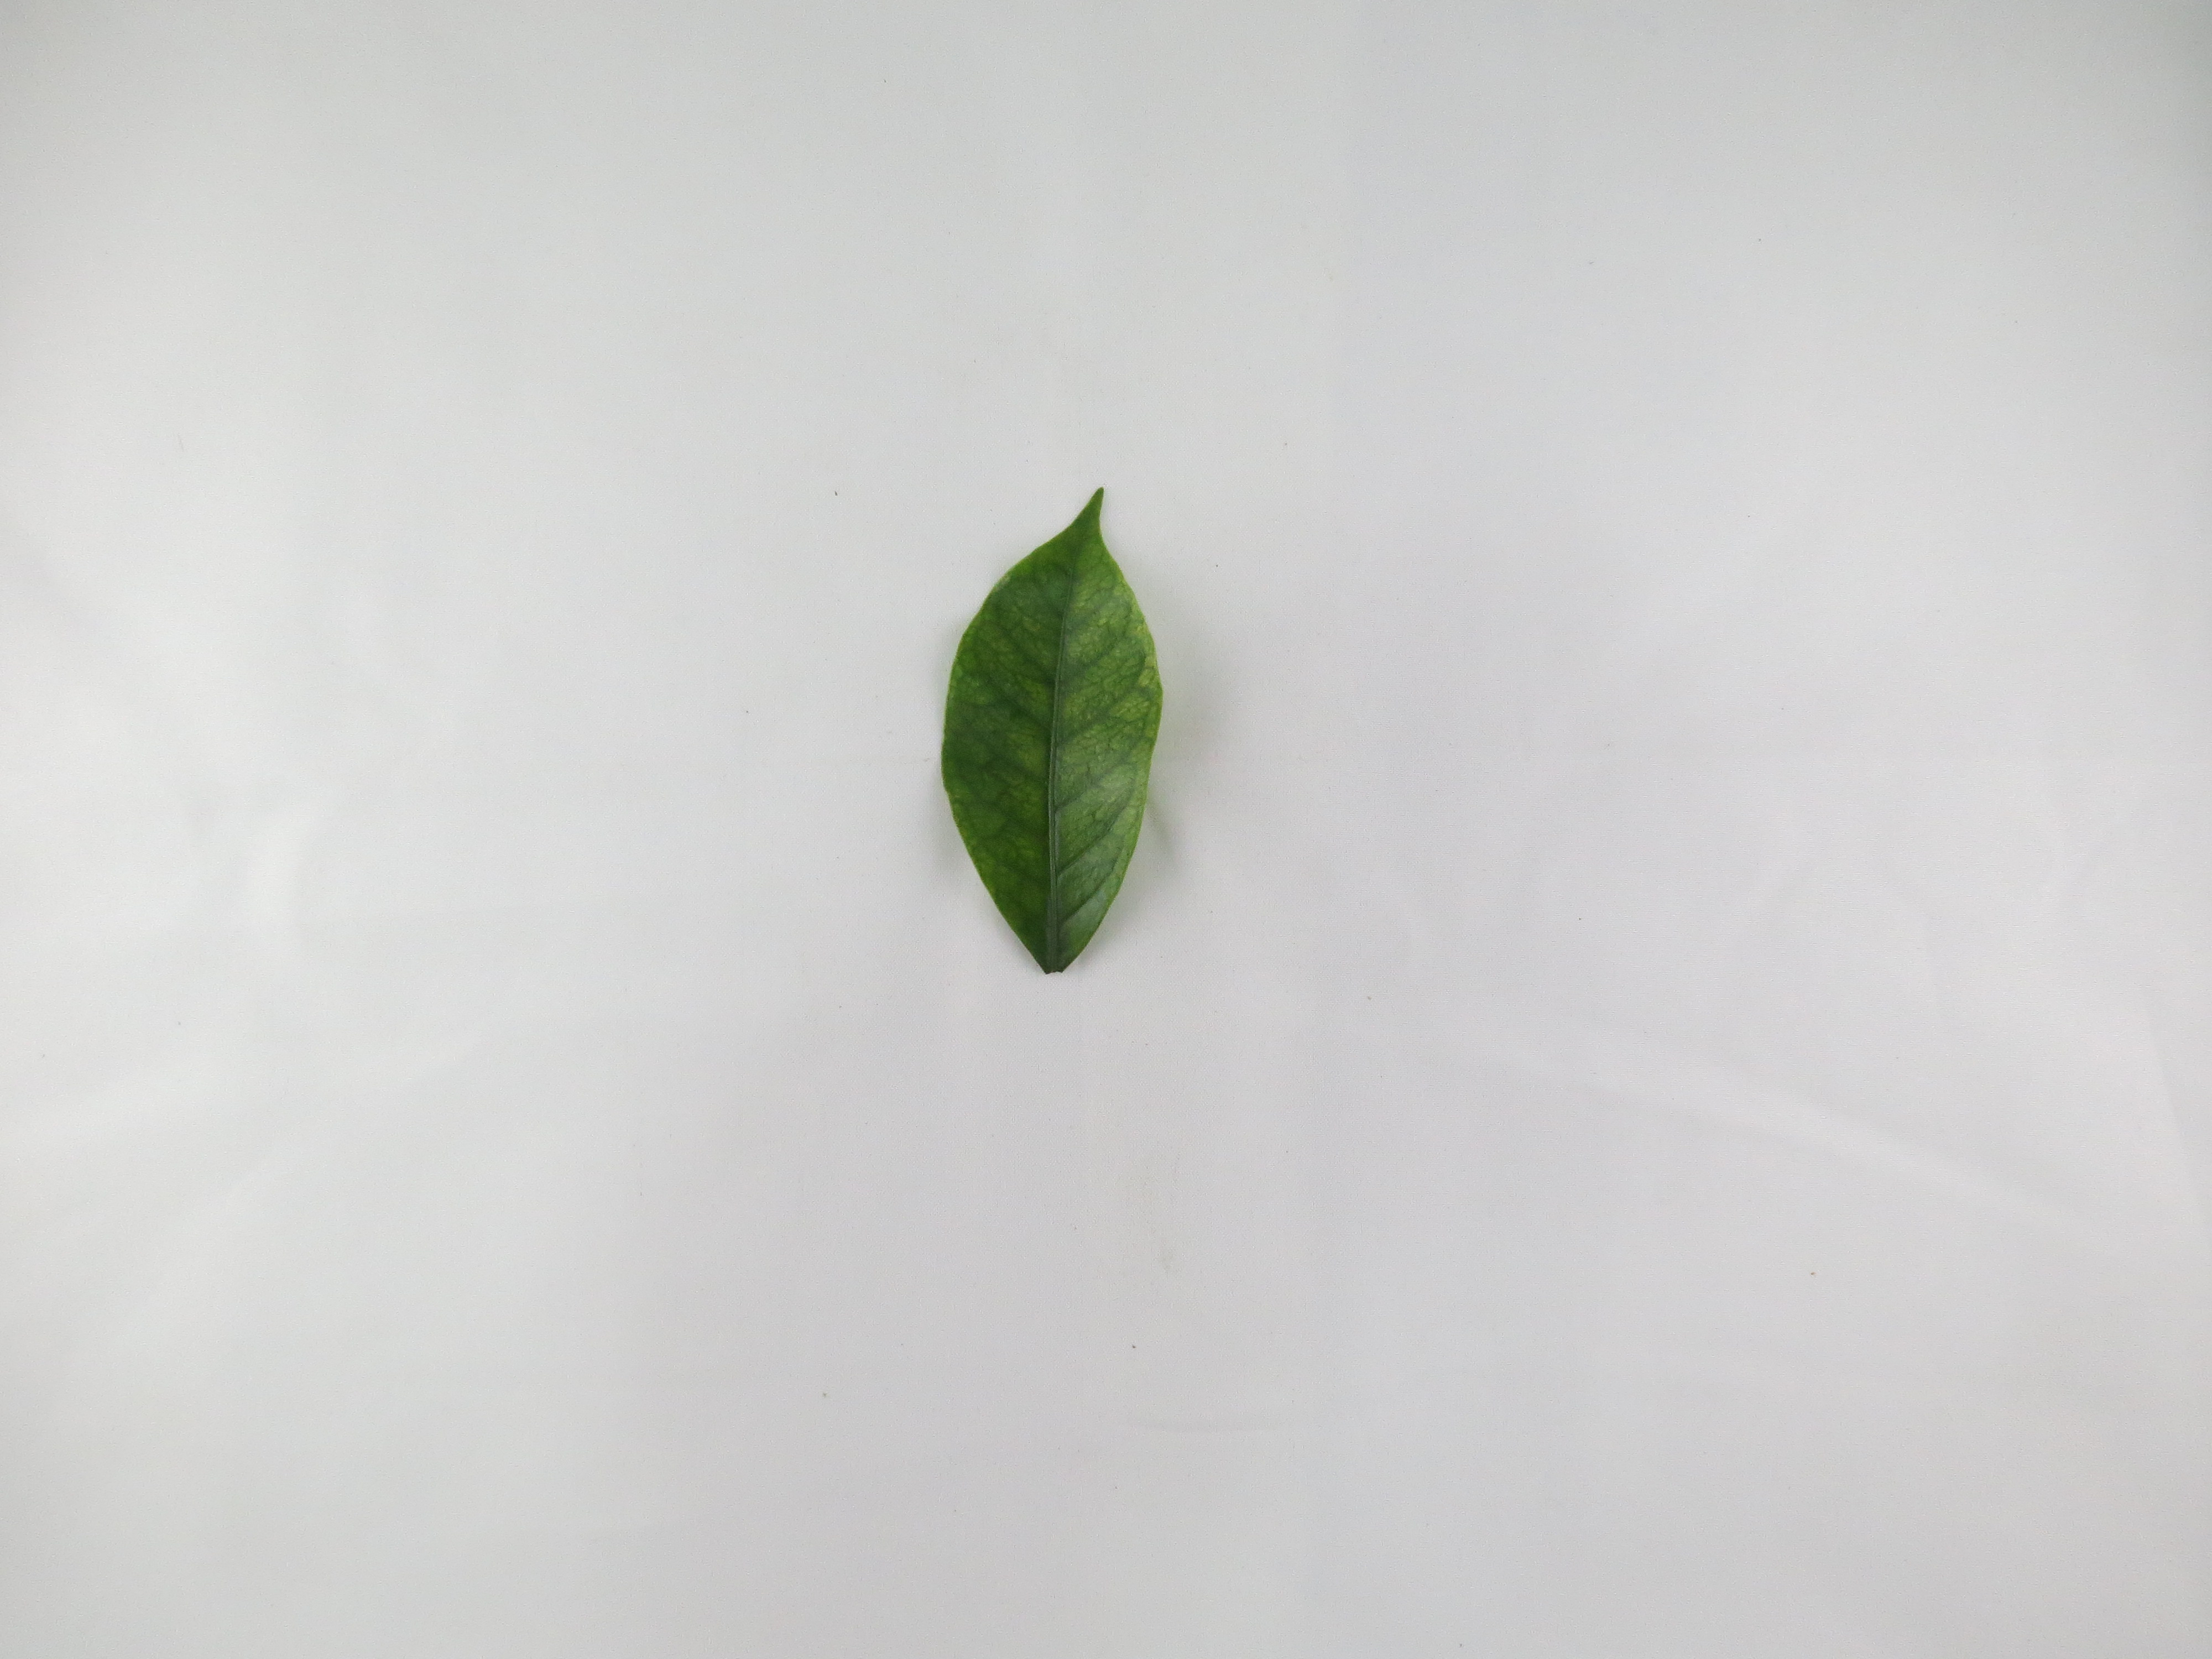
Label: manganese-Mn